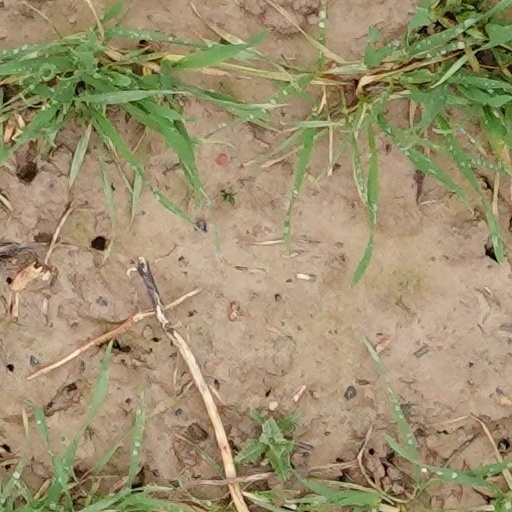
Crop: wheat